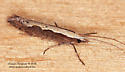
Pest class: diamondback_moth